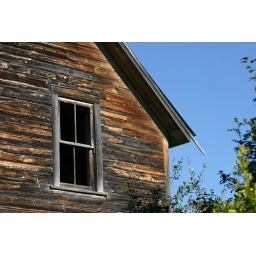
window in old abandoned house